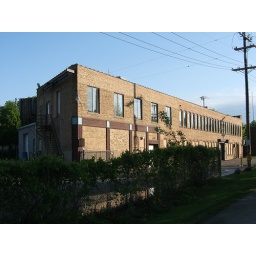
building in the atwood neighborhood, off the bike path